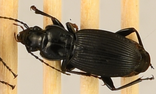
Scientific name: Pterostichus lachrymosus
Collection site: Mountain Lake Biological Station NEON (MLBS), plot MLBS_009